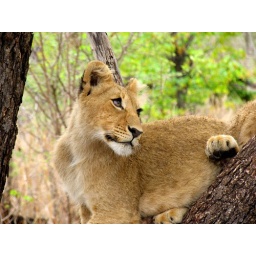
lion in a tree